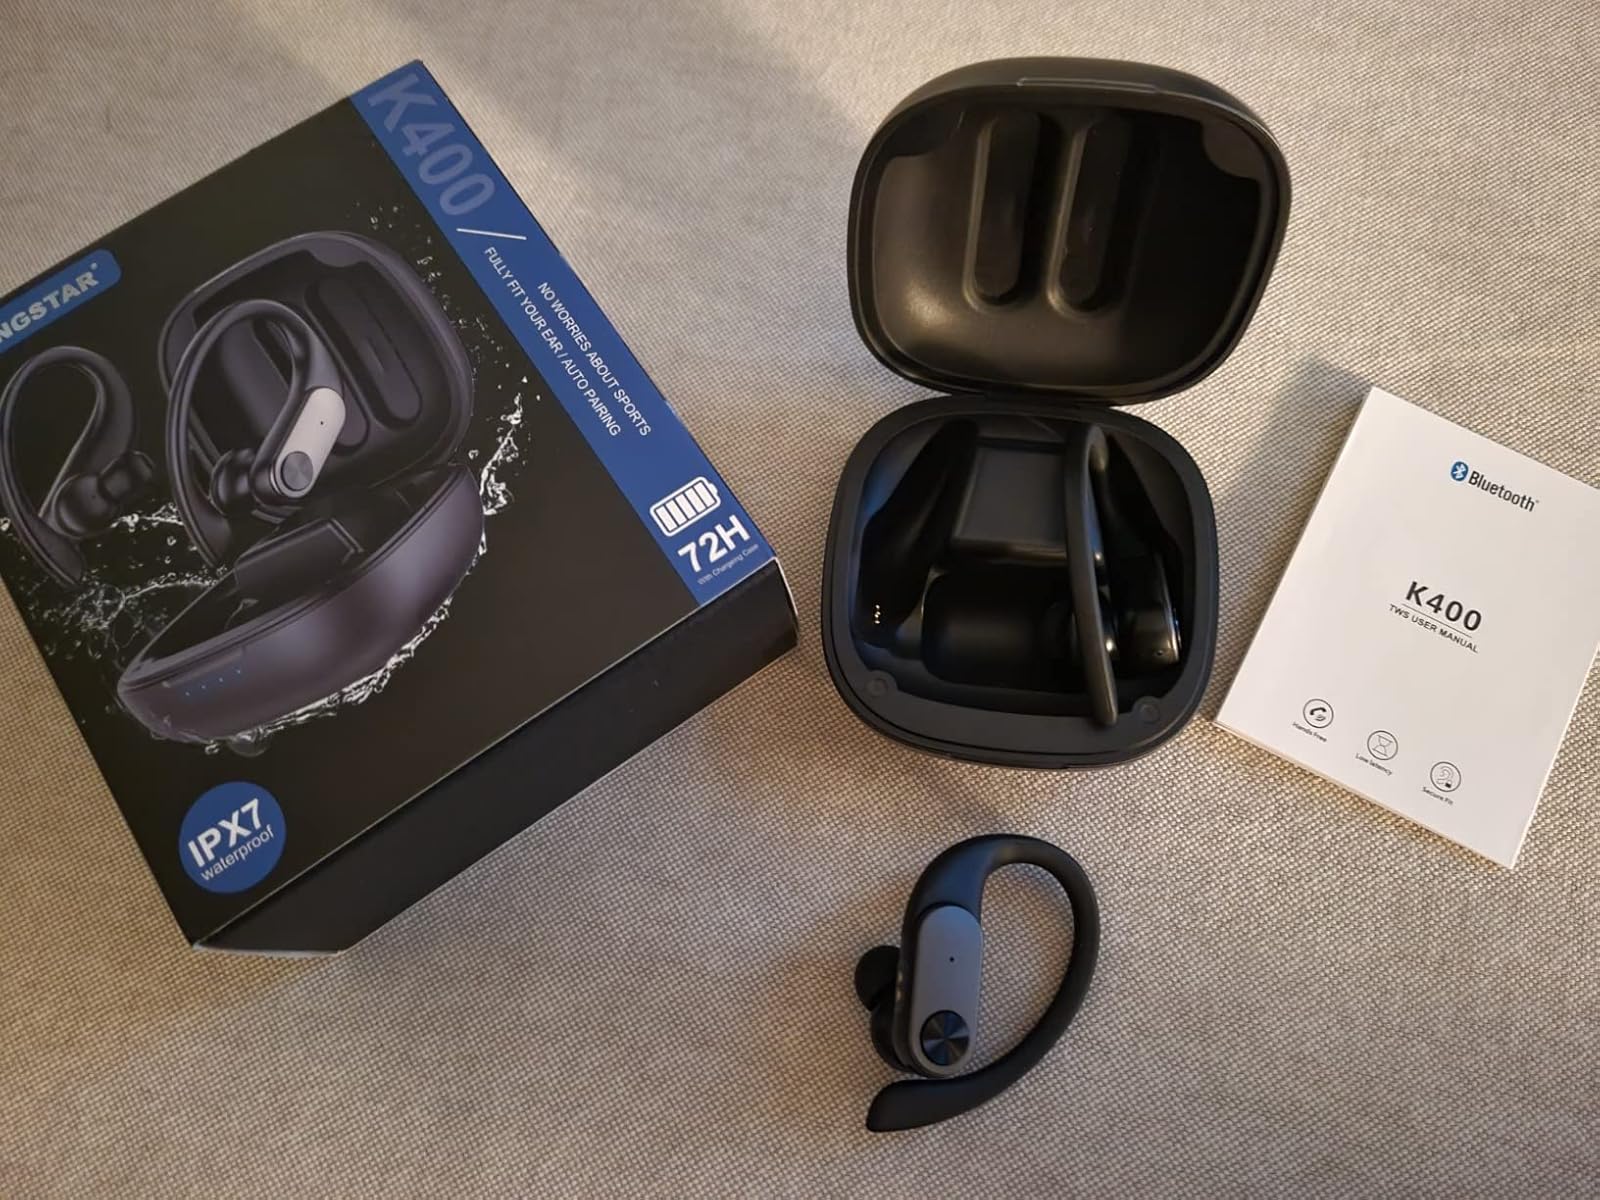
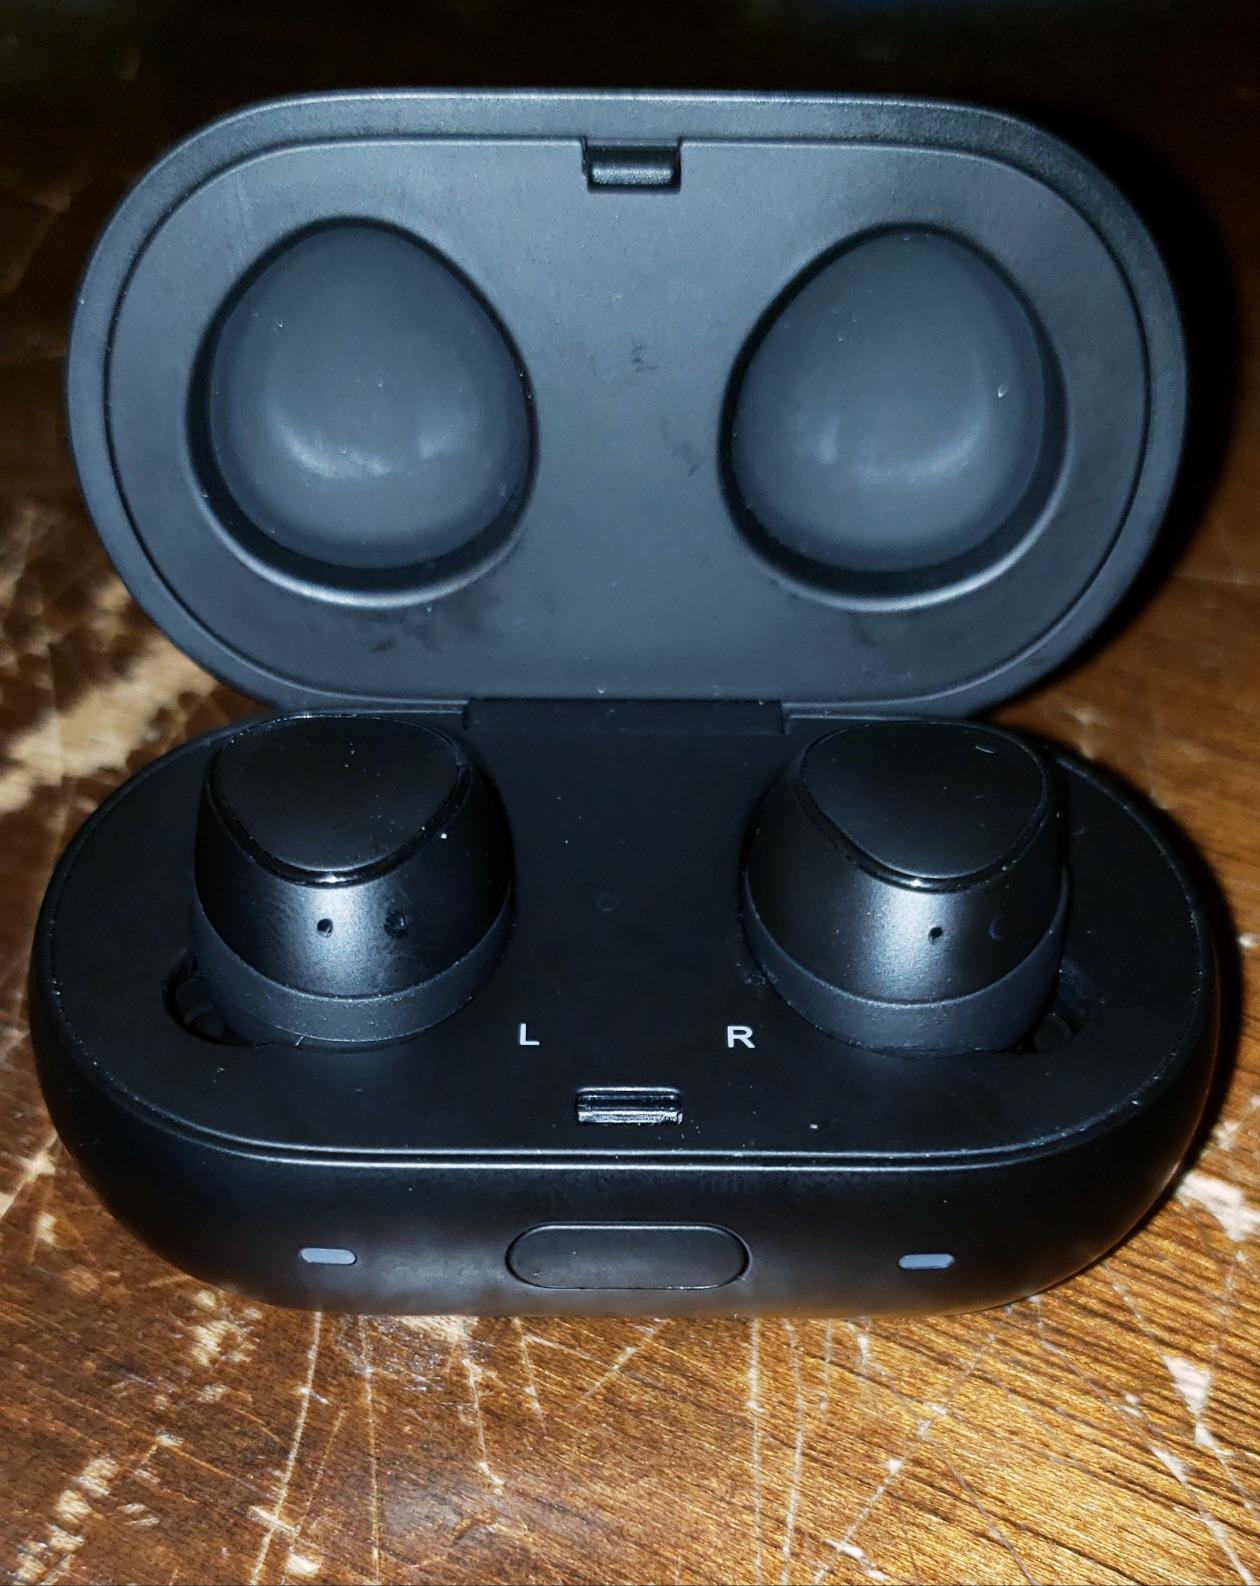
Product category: earbuds
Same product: no